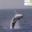
Label: whale